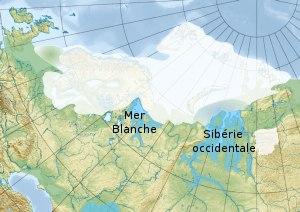
Le lac des Mansis ou lac de Sibérie occidentale est le nom donné aux lacs périglaciaires préhistoriques qui se formaient dans la région actuellement habitée par les Mansis lorsqu'un inlandsis s'accumulait dans la mer de Kara et que les embouchures de l'Ob et de lIenisseï étaient bloqués par ses glaces pendant les grandes glaciations. Son existence ne fait pas de doutes mais les relations entre son âge et son extension sont encore mal connues.